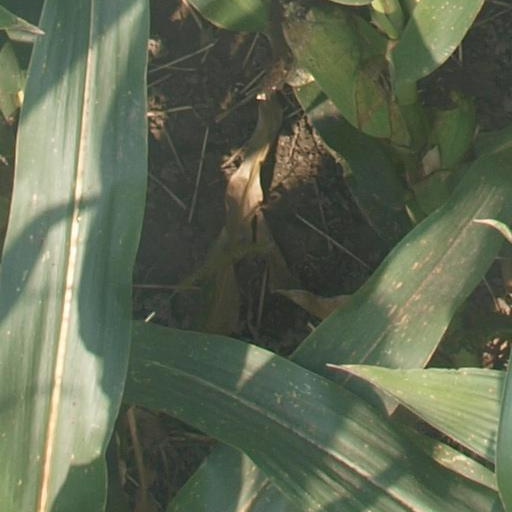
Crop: maize; corn